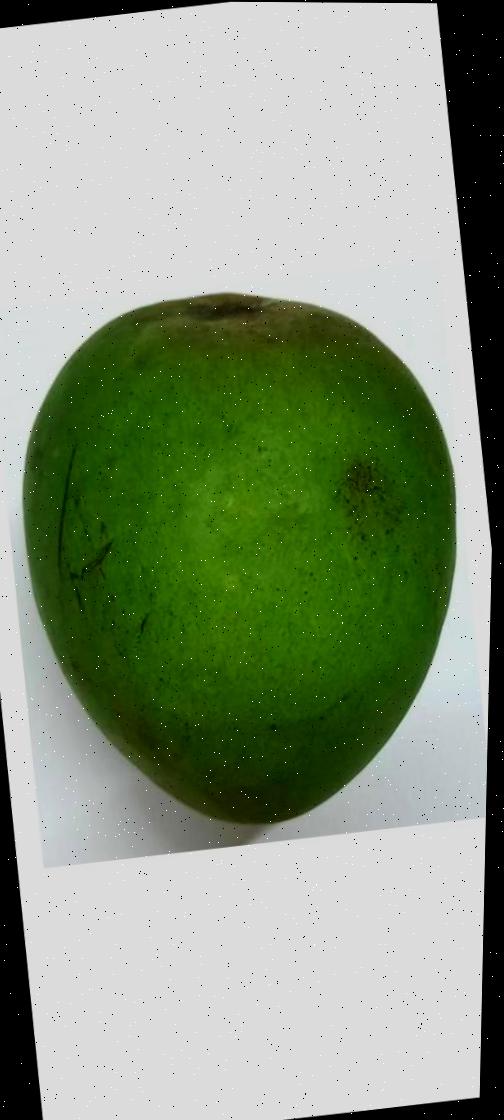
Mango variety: Harivanga